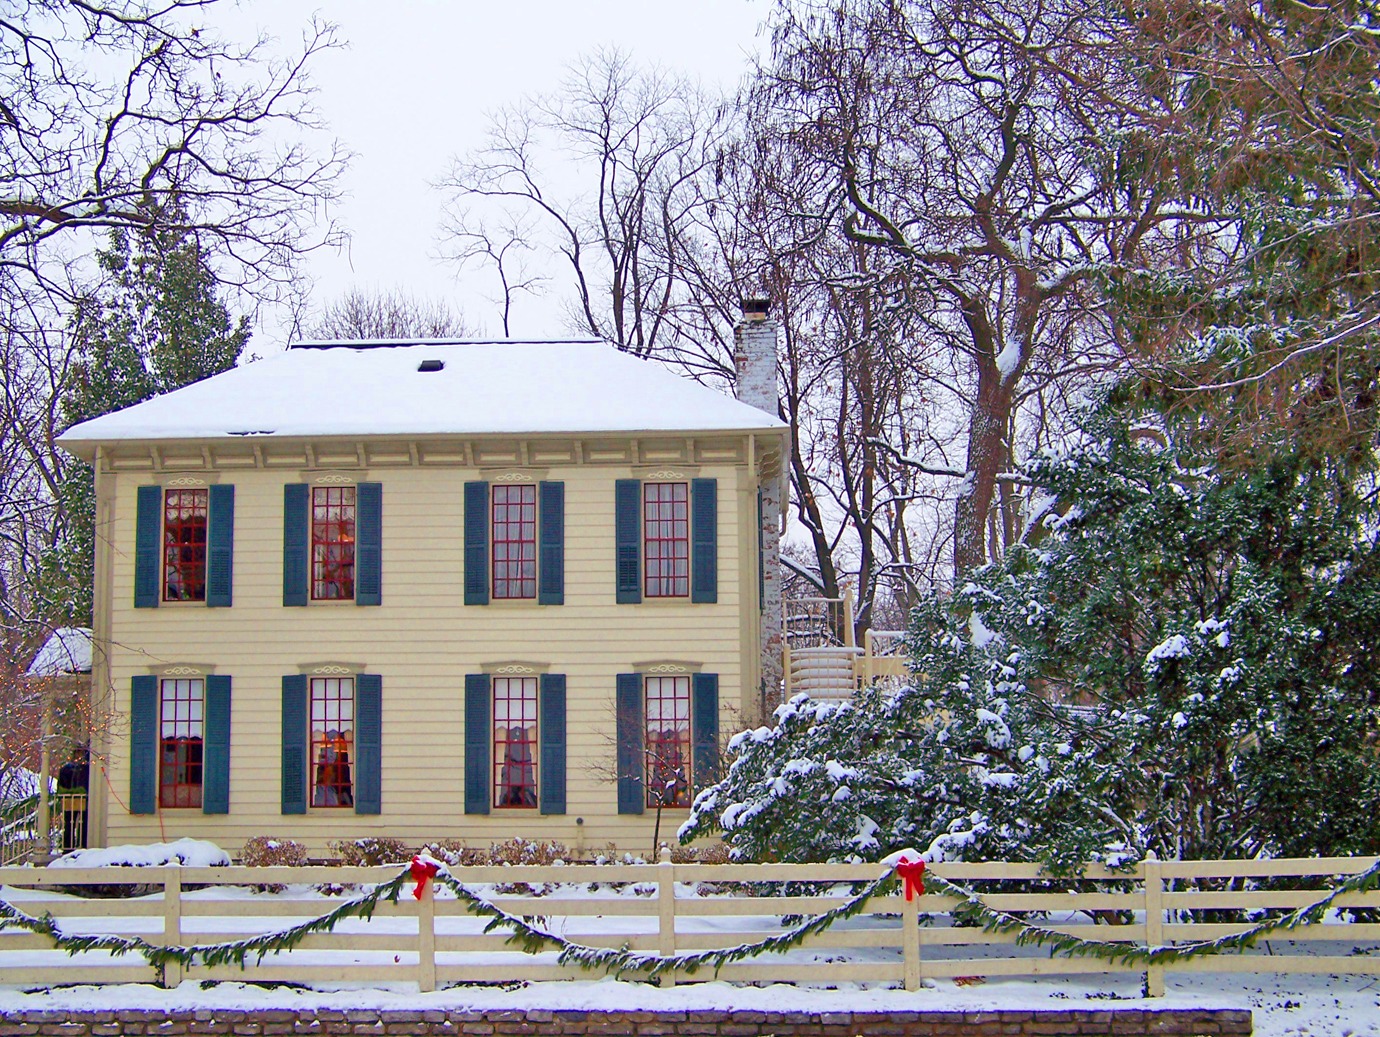
tree, snow, winter, fence, architecture, house, building, chateau, home, christmas, trees, estate, xmas, courthouse, neighbourhood, residential area